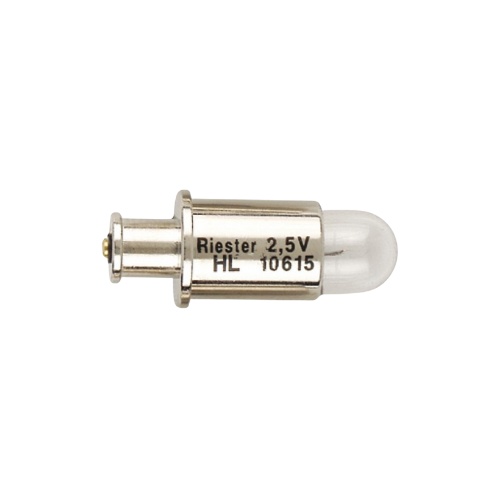
Pack of 6 pcs. HL 2.5 V slit bulbs
PLEASE READ: This product’s processing time may take up to 10-15 days depending on our supplier. Please contact customer support for additional information. Pack of 6 pcs. HL 2.5 V slit bulbs
Brand: Riester
Category: Business & Industrial > Medical > Medical Equipment > Stethoscopes > Training Stethoscopes